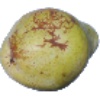
Label: pear_williams